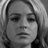
Emotion: happy